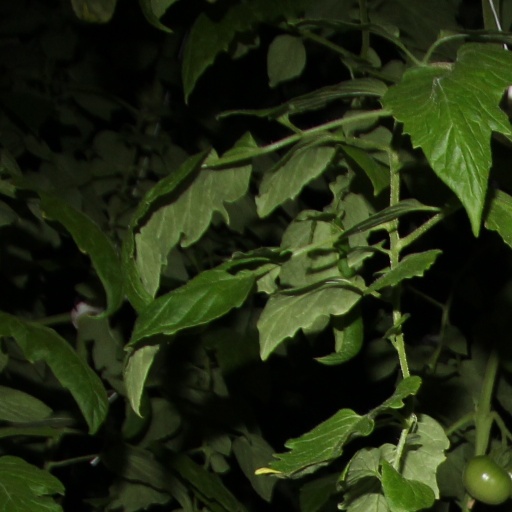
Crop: tomato